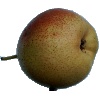
Label: Pear Forelle 1